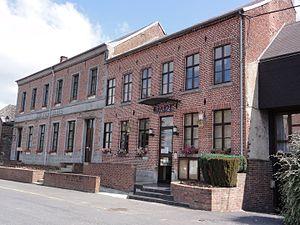
Prisches (Nord, Fr) mairie
Prisches est une commune française située dans le département du Nord, en région Hauts-de-France.